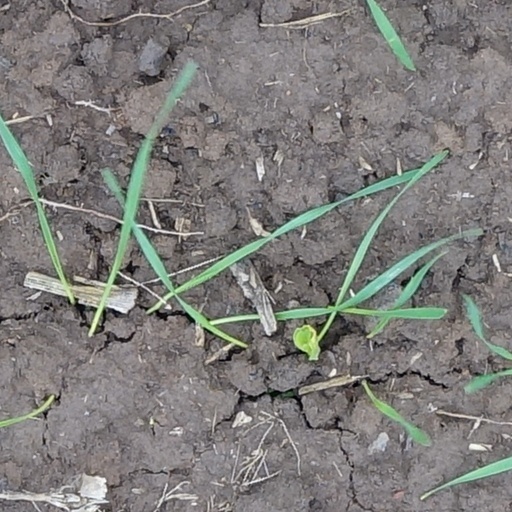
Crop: wheat